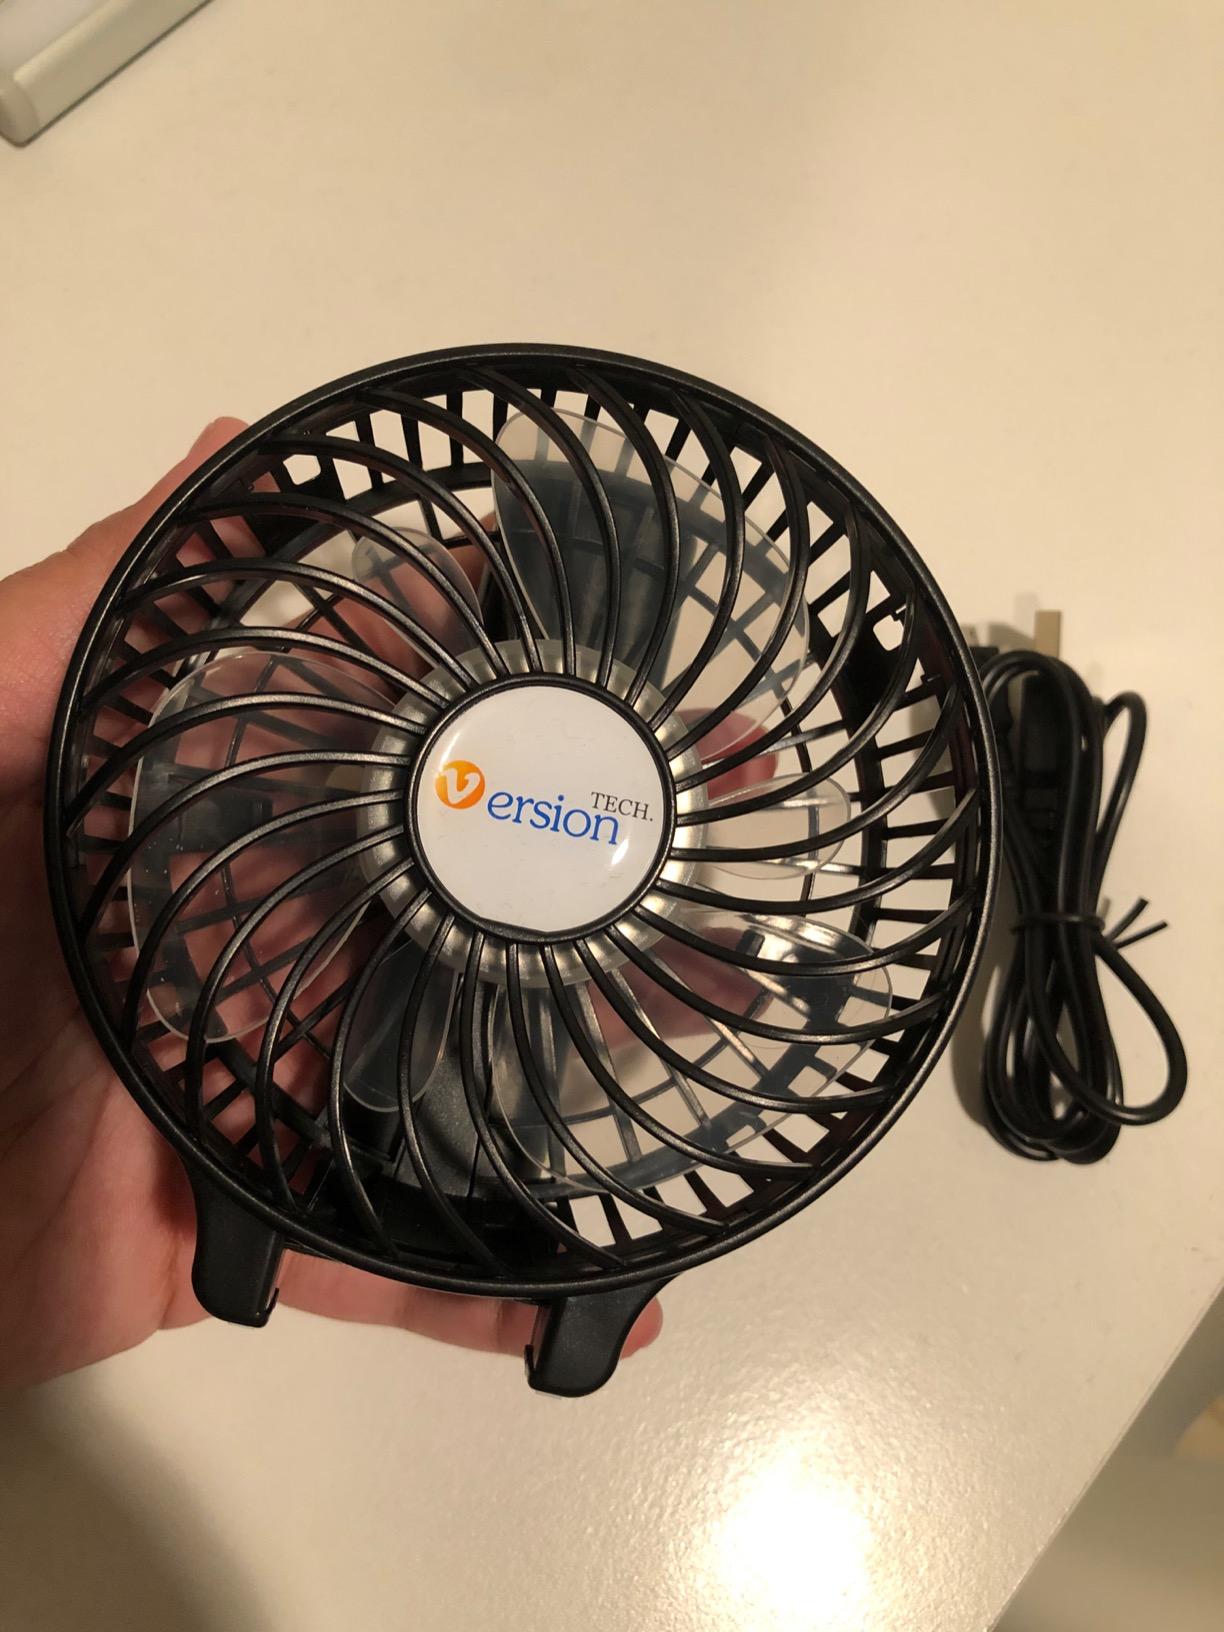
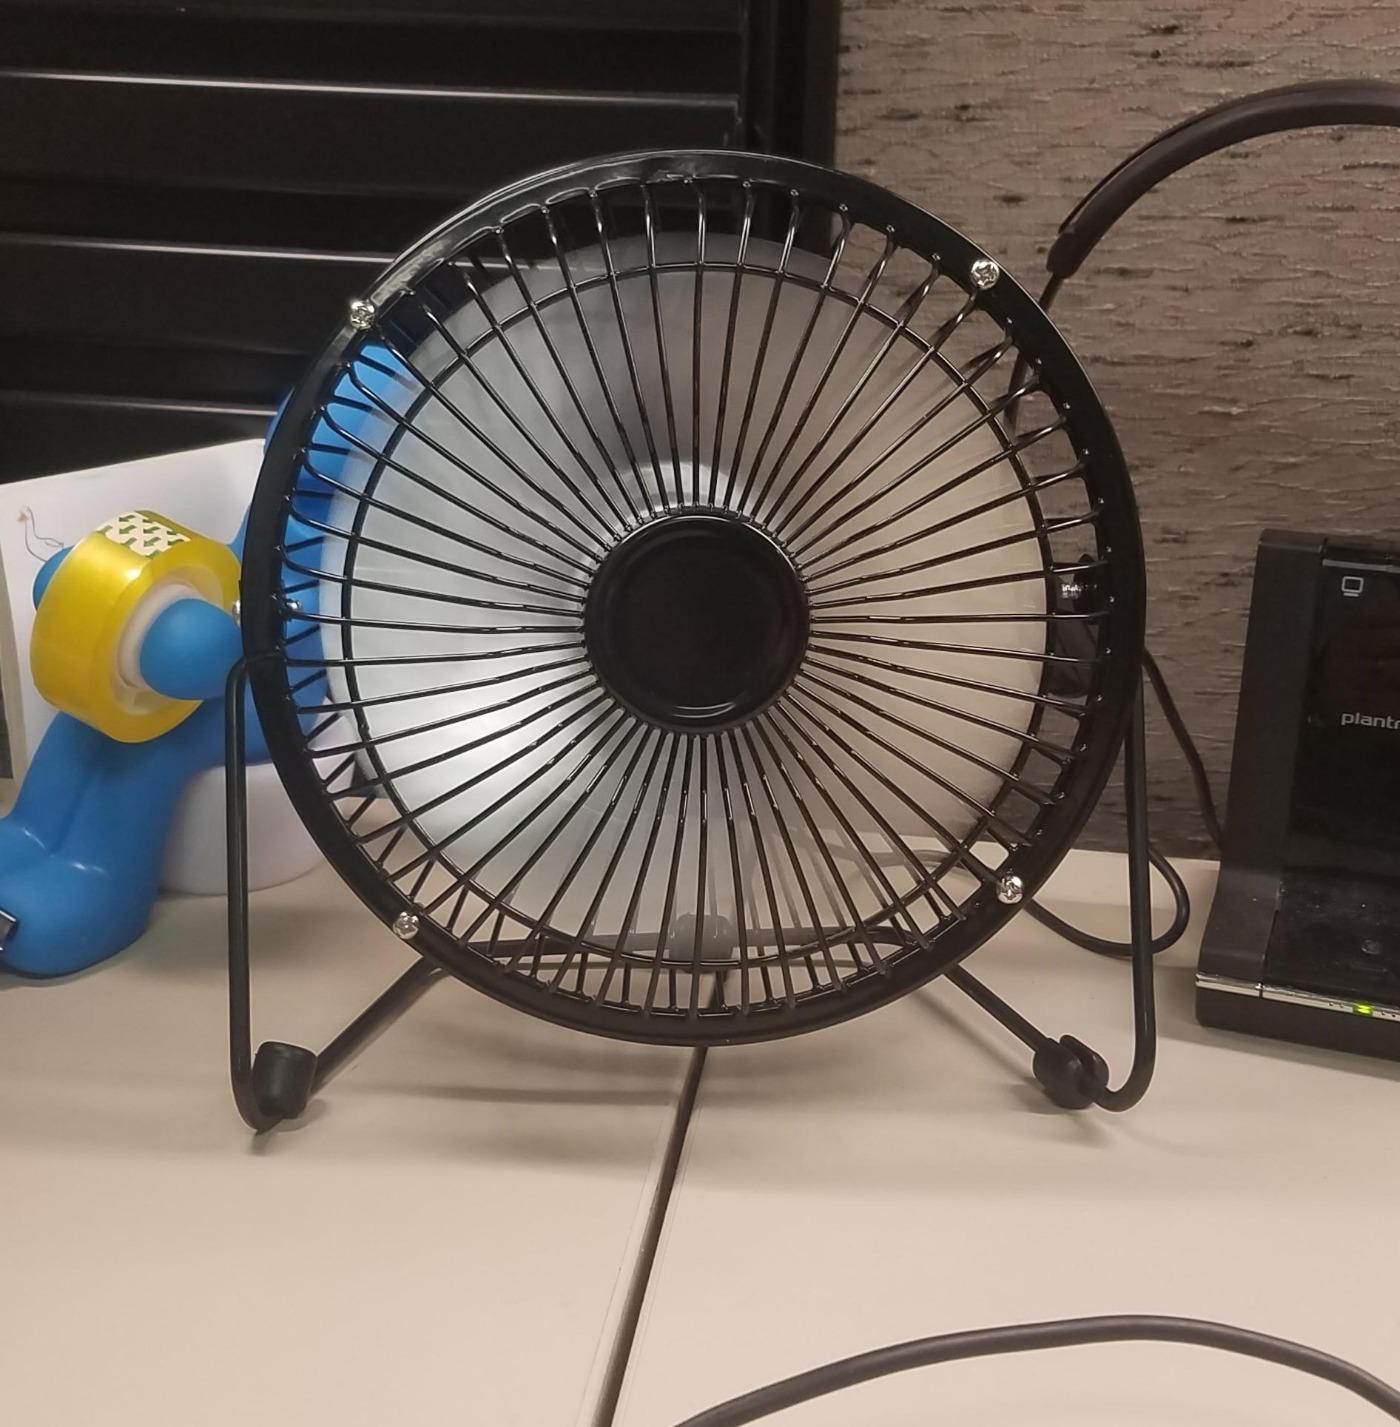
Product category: fan
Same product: no